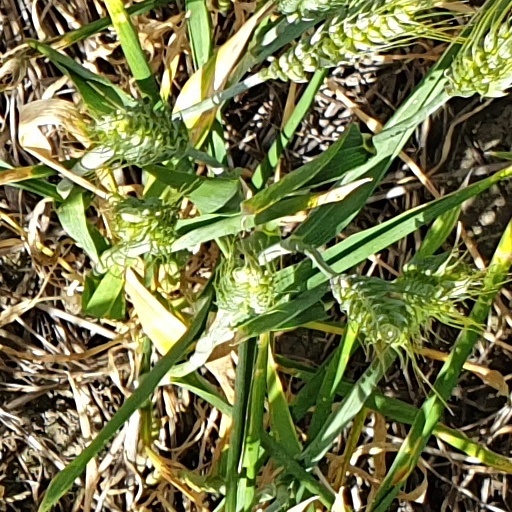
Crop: wheat